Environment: real
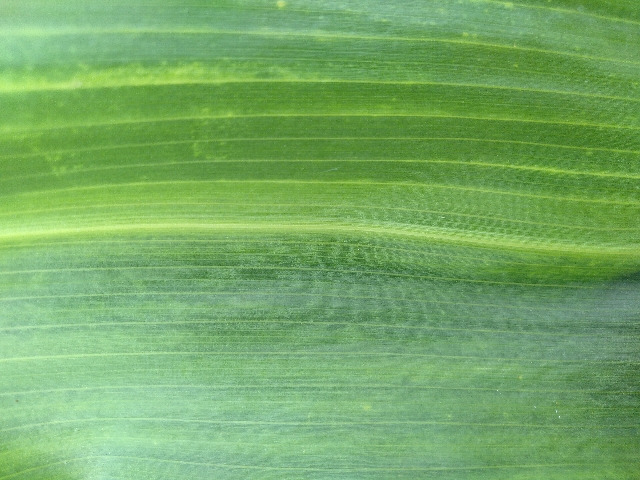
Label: lethal_necrosis